Anselm of St Saba

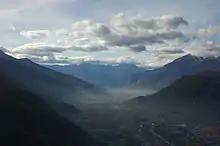
The Val di Susa from St Michael's Abbey.

Anselm was the son of a nobleman named Burgundius and his wife Richeza or Richera, the much younger sister of Anselm, archbishop of Canterbury. Anselm was dedicated to a clerical life from a young age despite all his siblings having died in birth or in childhood. He joined the Benedictine abbey of Saint Michael's on Mount Pirchiriano overlooking Chiusa in the March of Susa. Anselm visited the abbey with his chaplain and biographer Eadmer during Easter in 1098 and brought the young man with them to Lyons, where he suffered but recovered from a grave illness. His father Burgundius seems to have wanted to profit from his brother-in-law's high position but St Anselm "warned him off in no uncertain terms" and he instead took the cross, journeying as a pilgrim or warrior to the Holy Land amid the ongoing First Crusade. He then died or never returned, leaving Anselm's uncle to provide for the family. St Anselm watched over his nephew's ecclesiastical career from afar and sent him some letters of guidance, but his attempt to enroll his sister in the Cluniac nunnery at Marcigny was successfully blocked by his nephew's abbot at Chiusa, presumably because he did not want to endanger his own abbey's inheritance of the family's remaining estates.